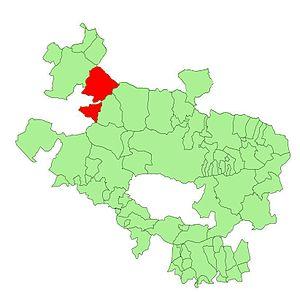
Amurrio est une commune d'Alava située dans la communauté autonome du Pays basque en Espagne.